Sky position (RA, Dec in degrees): 148.898, 25.011
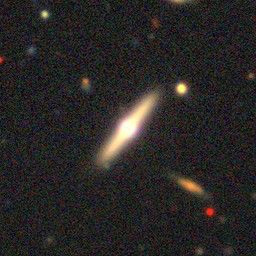
Galaxy morphology: Edge-on Galaxies with Bulge